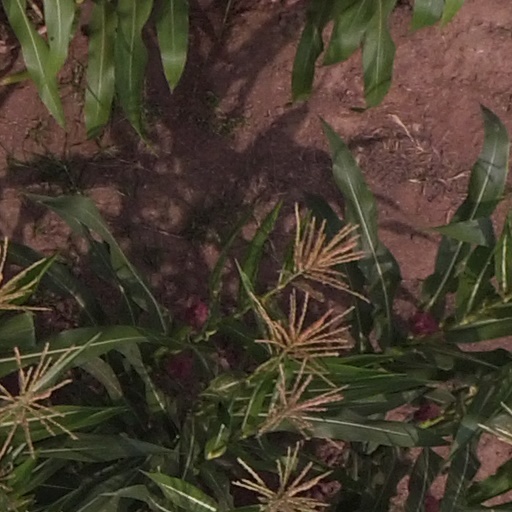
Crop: maize; corn